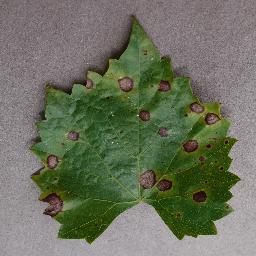
Label: Grape___Black_rot